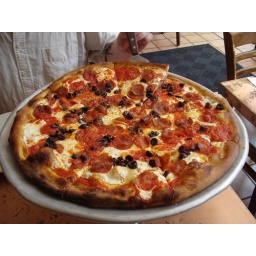
Pepperoni and black olive pizza at Totonno's on Second Avenue in the 70s, New York City